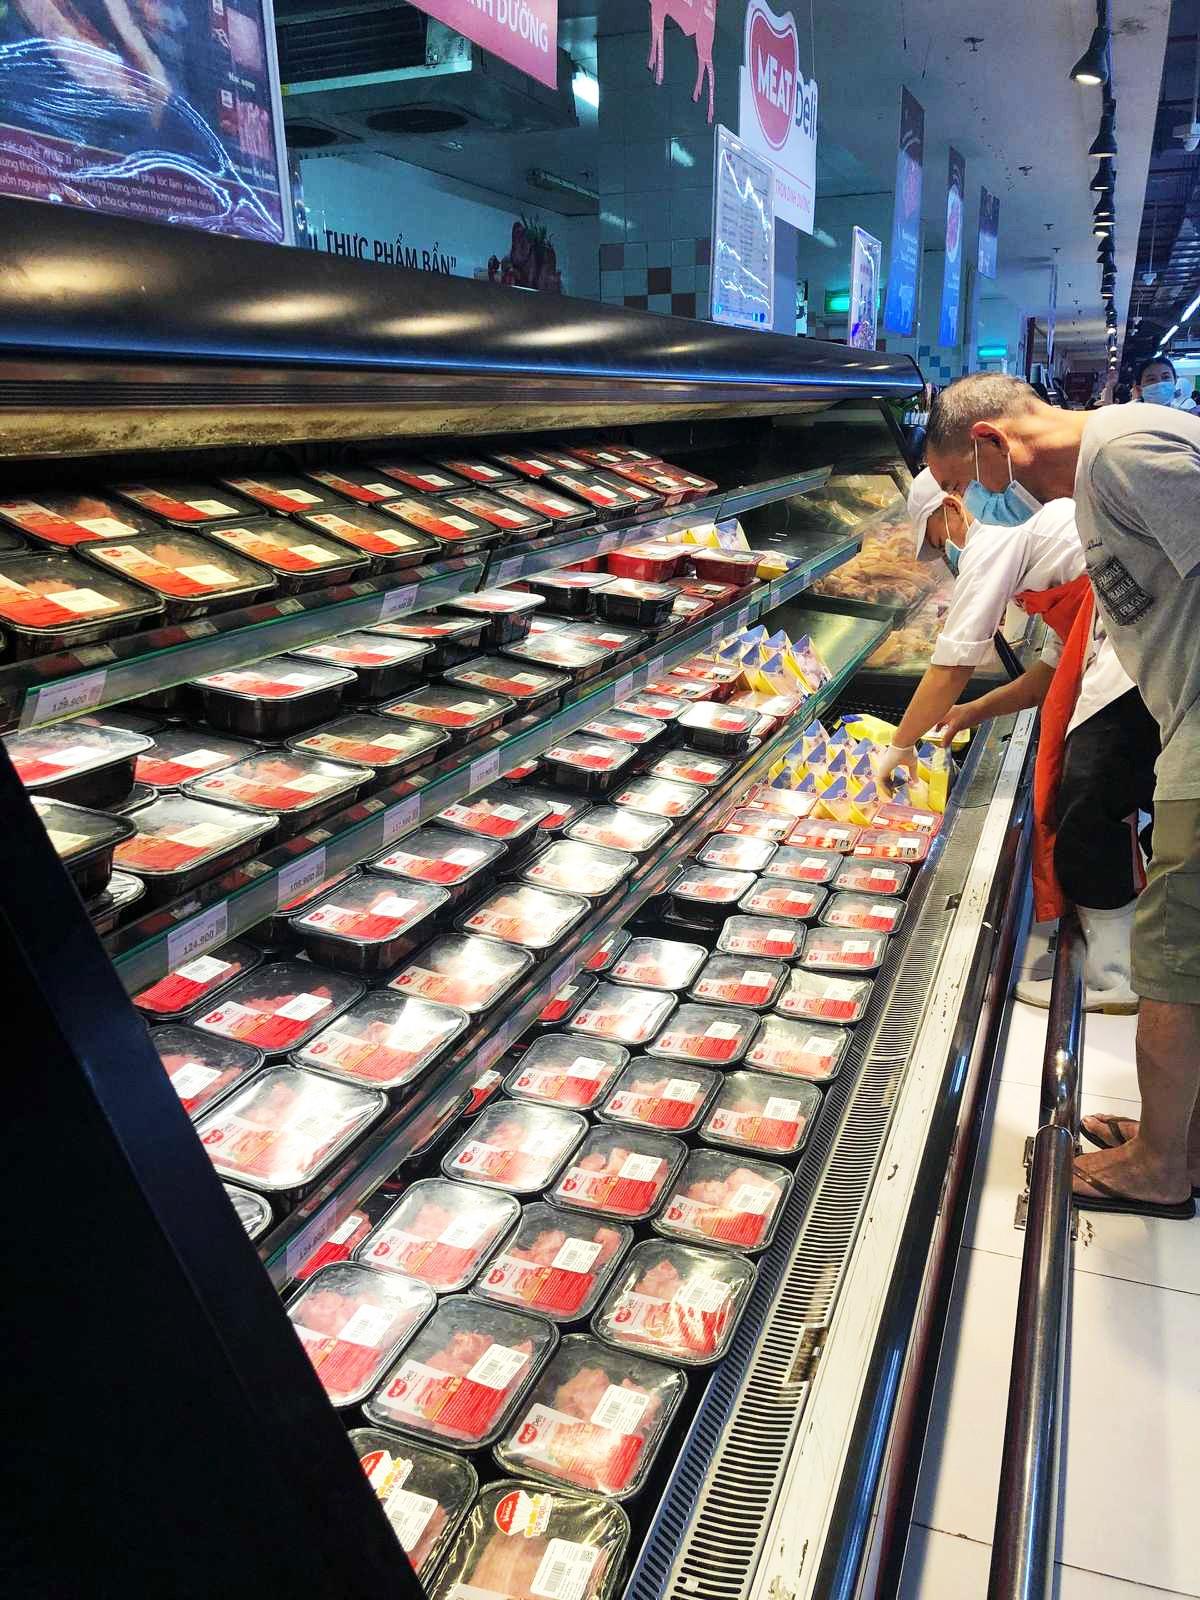
có một nhân viên đang đứng gần người đàn ông